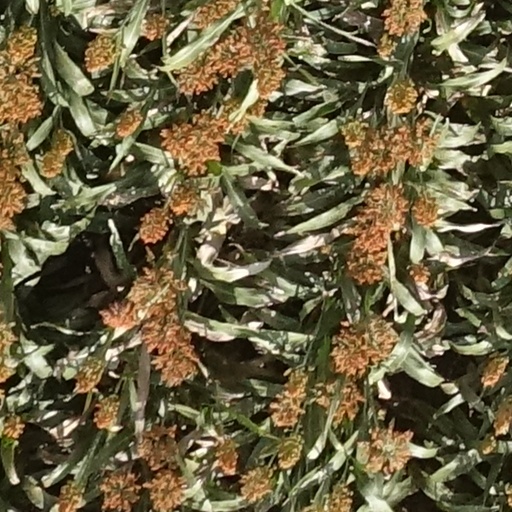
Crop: sorghum